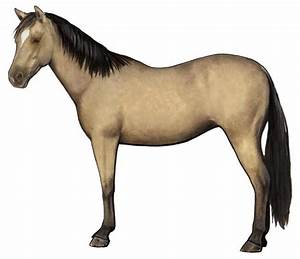
Label: horse